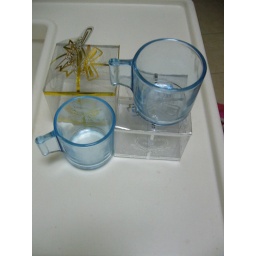
Sell: $1 (w/o postage) Exchg: 2pc Drypers L size. comes in clear boxes as seen